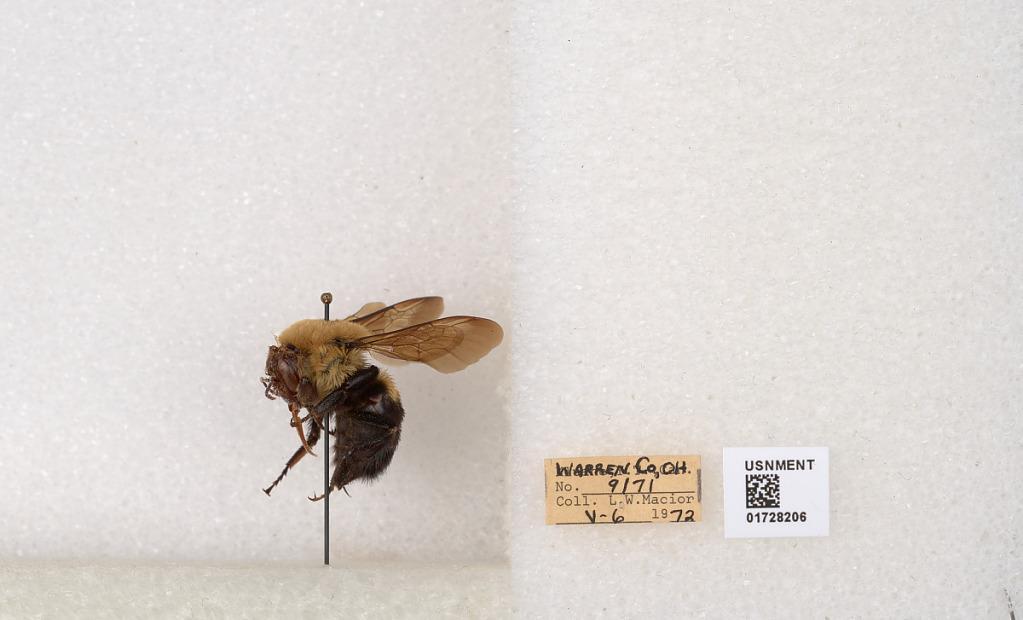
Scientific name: Bombus (Separatobombus) griseocollis (De Geer)
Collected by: L. Macior
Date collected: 1972-5-6
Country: United States
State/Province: Ohio
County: Warren
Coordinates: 39.4276, -84.1668